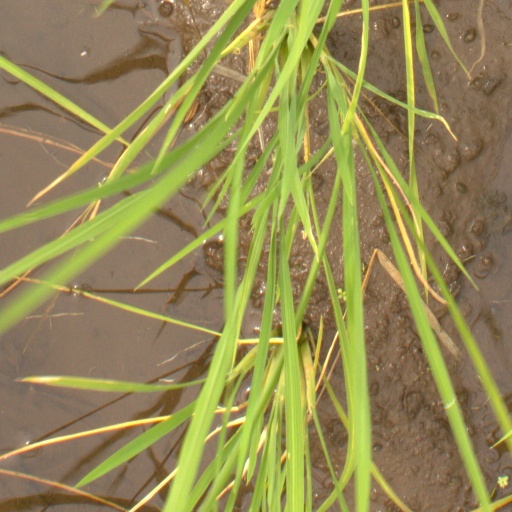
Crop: rice